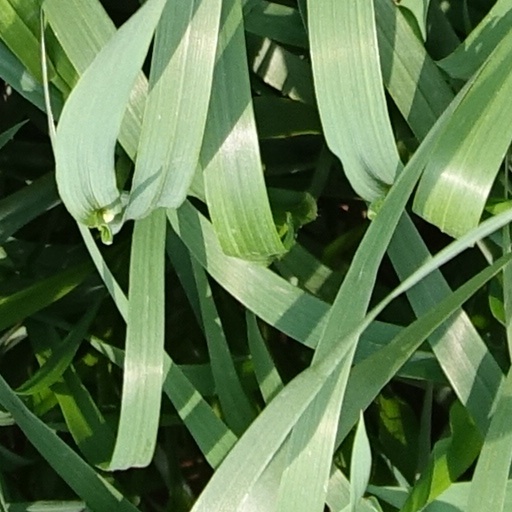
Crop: wheat